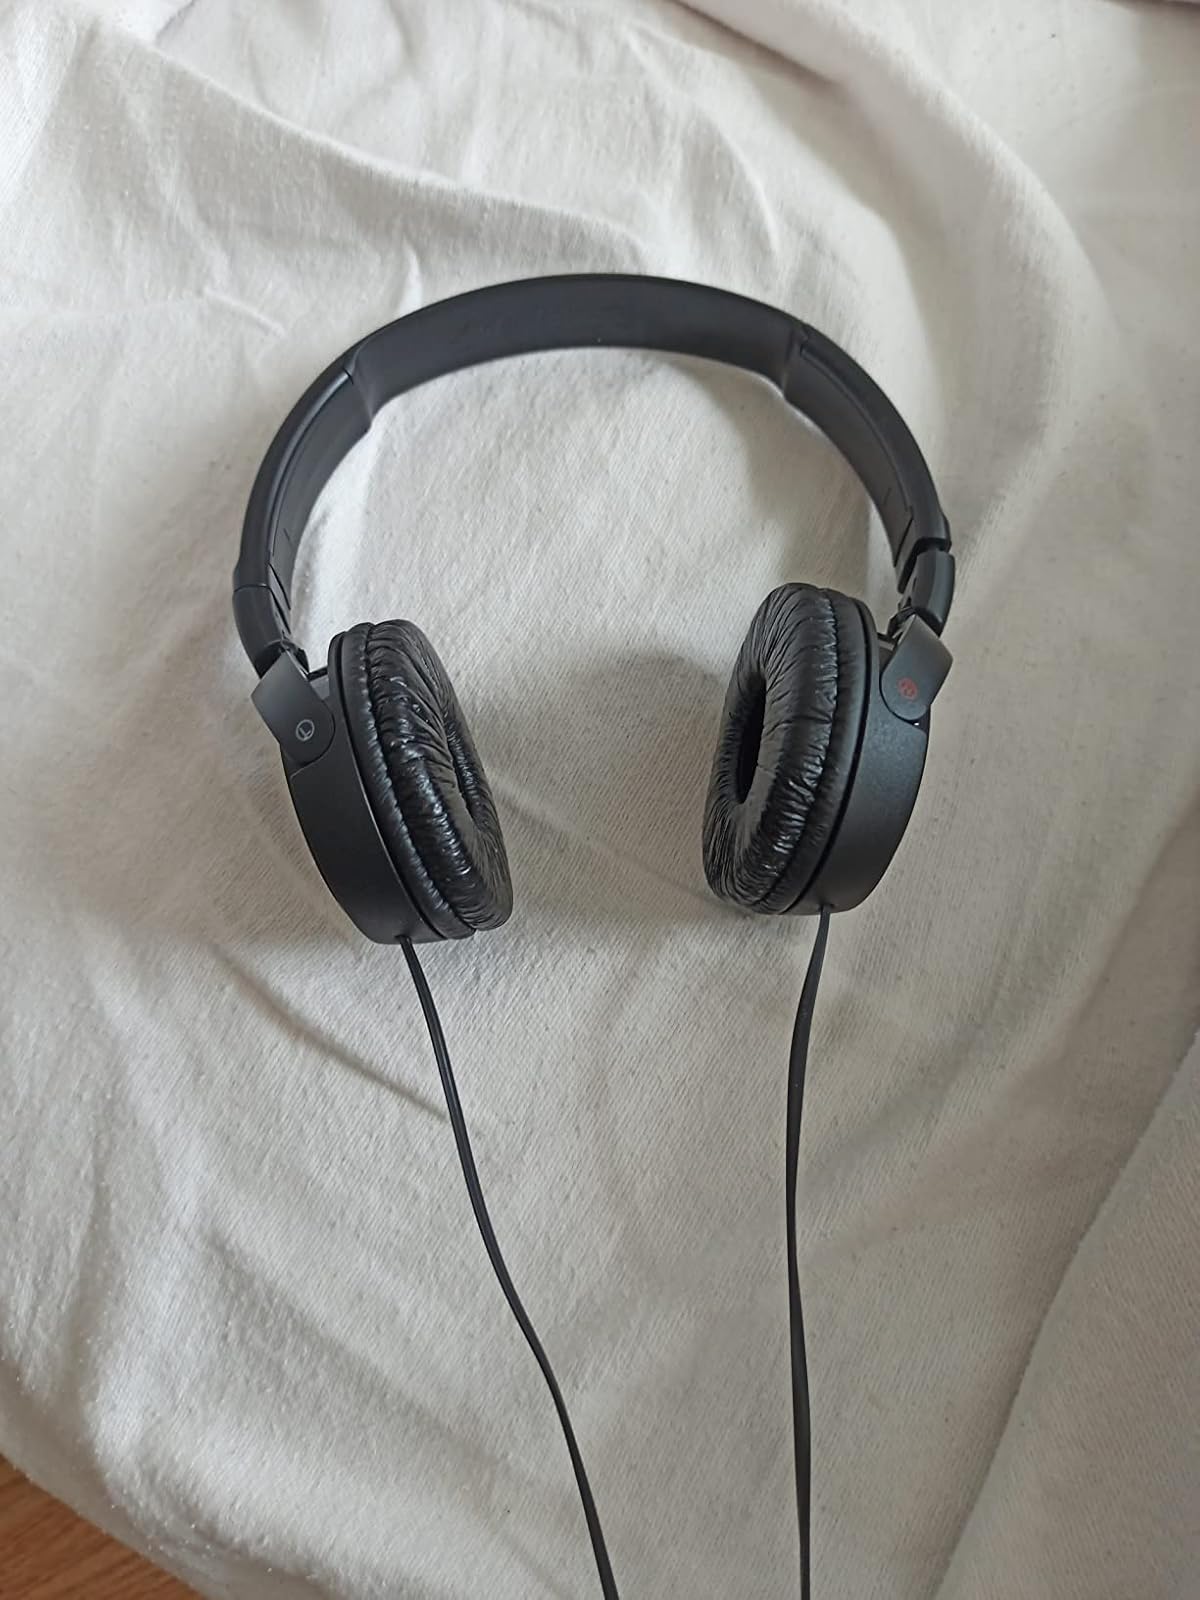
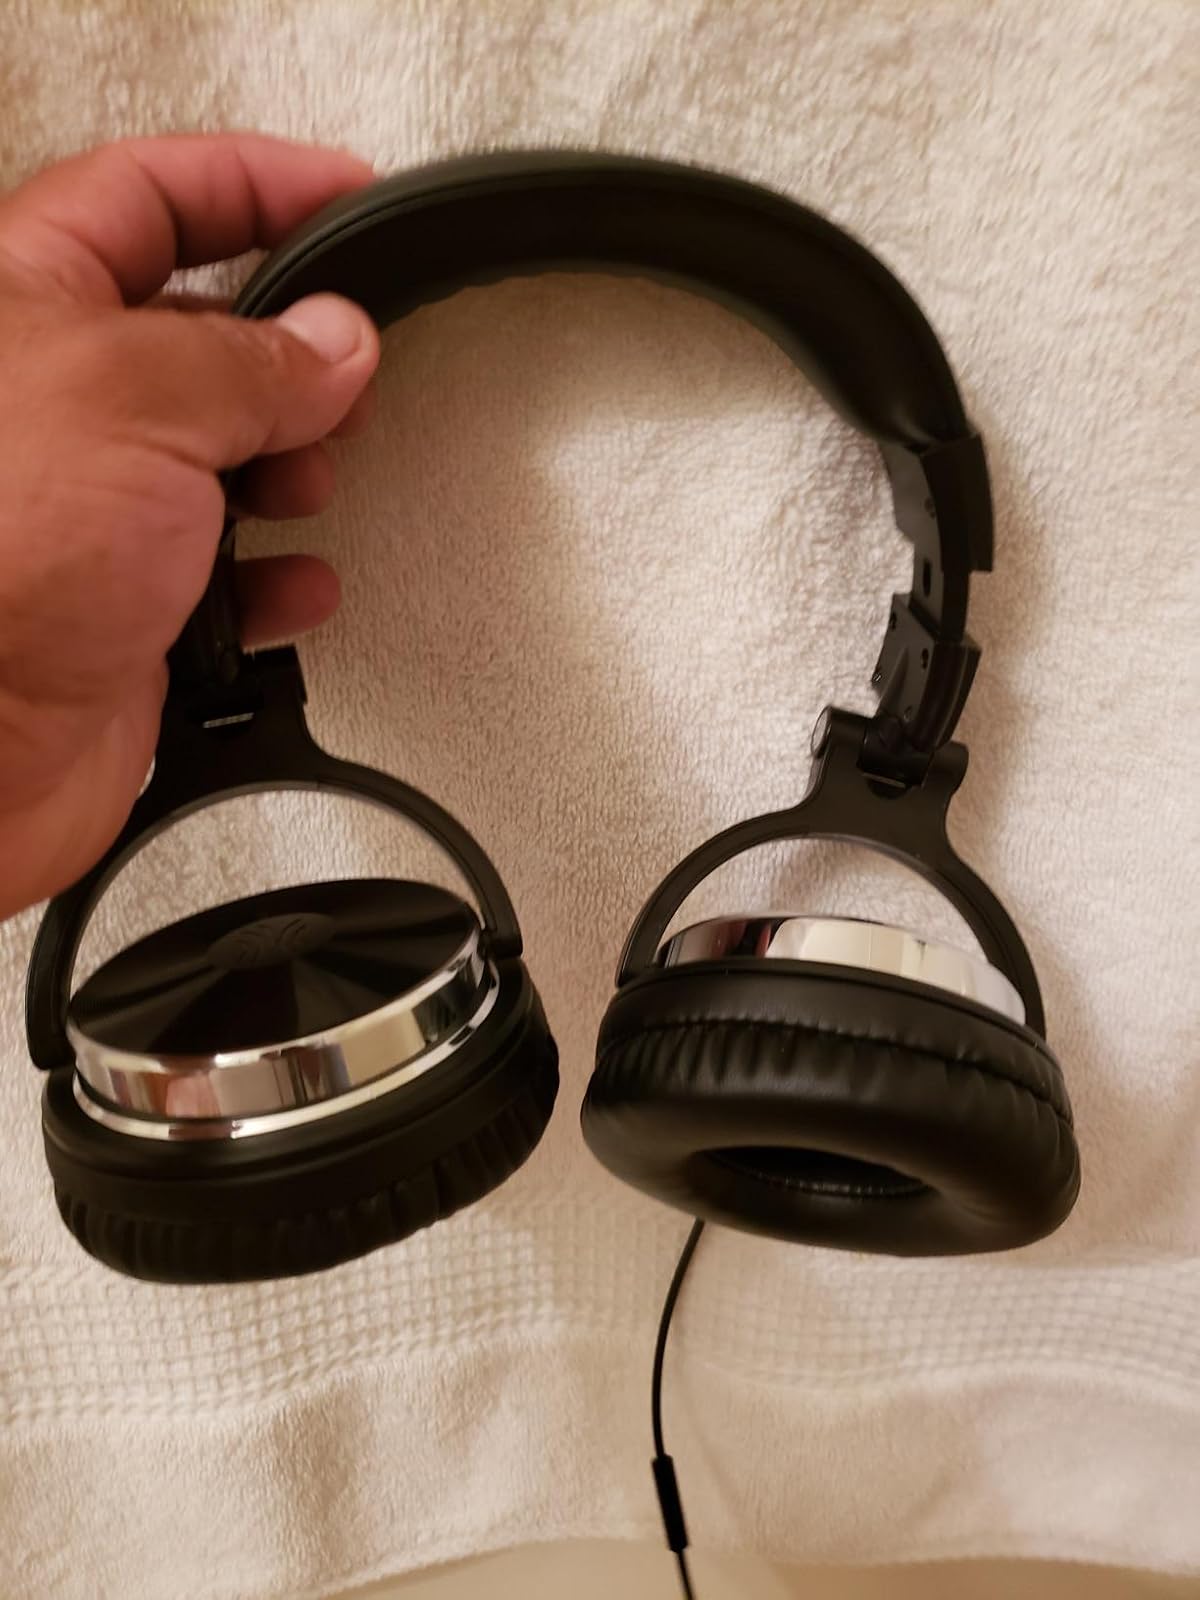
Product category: headphones
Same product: no